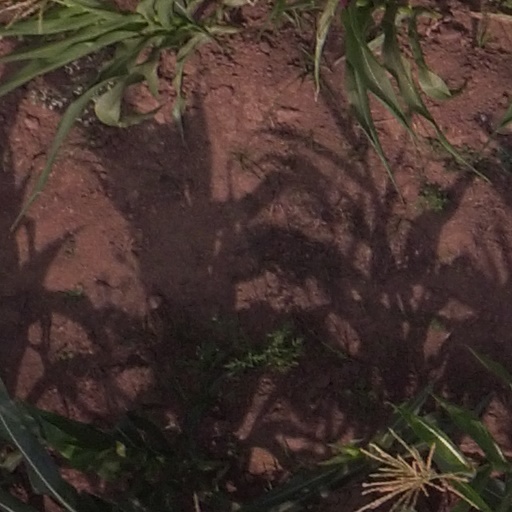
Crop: maize; corn